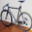
Label: bicycle